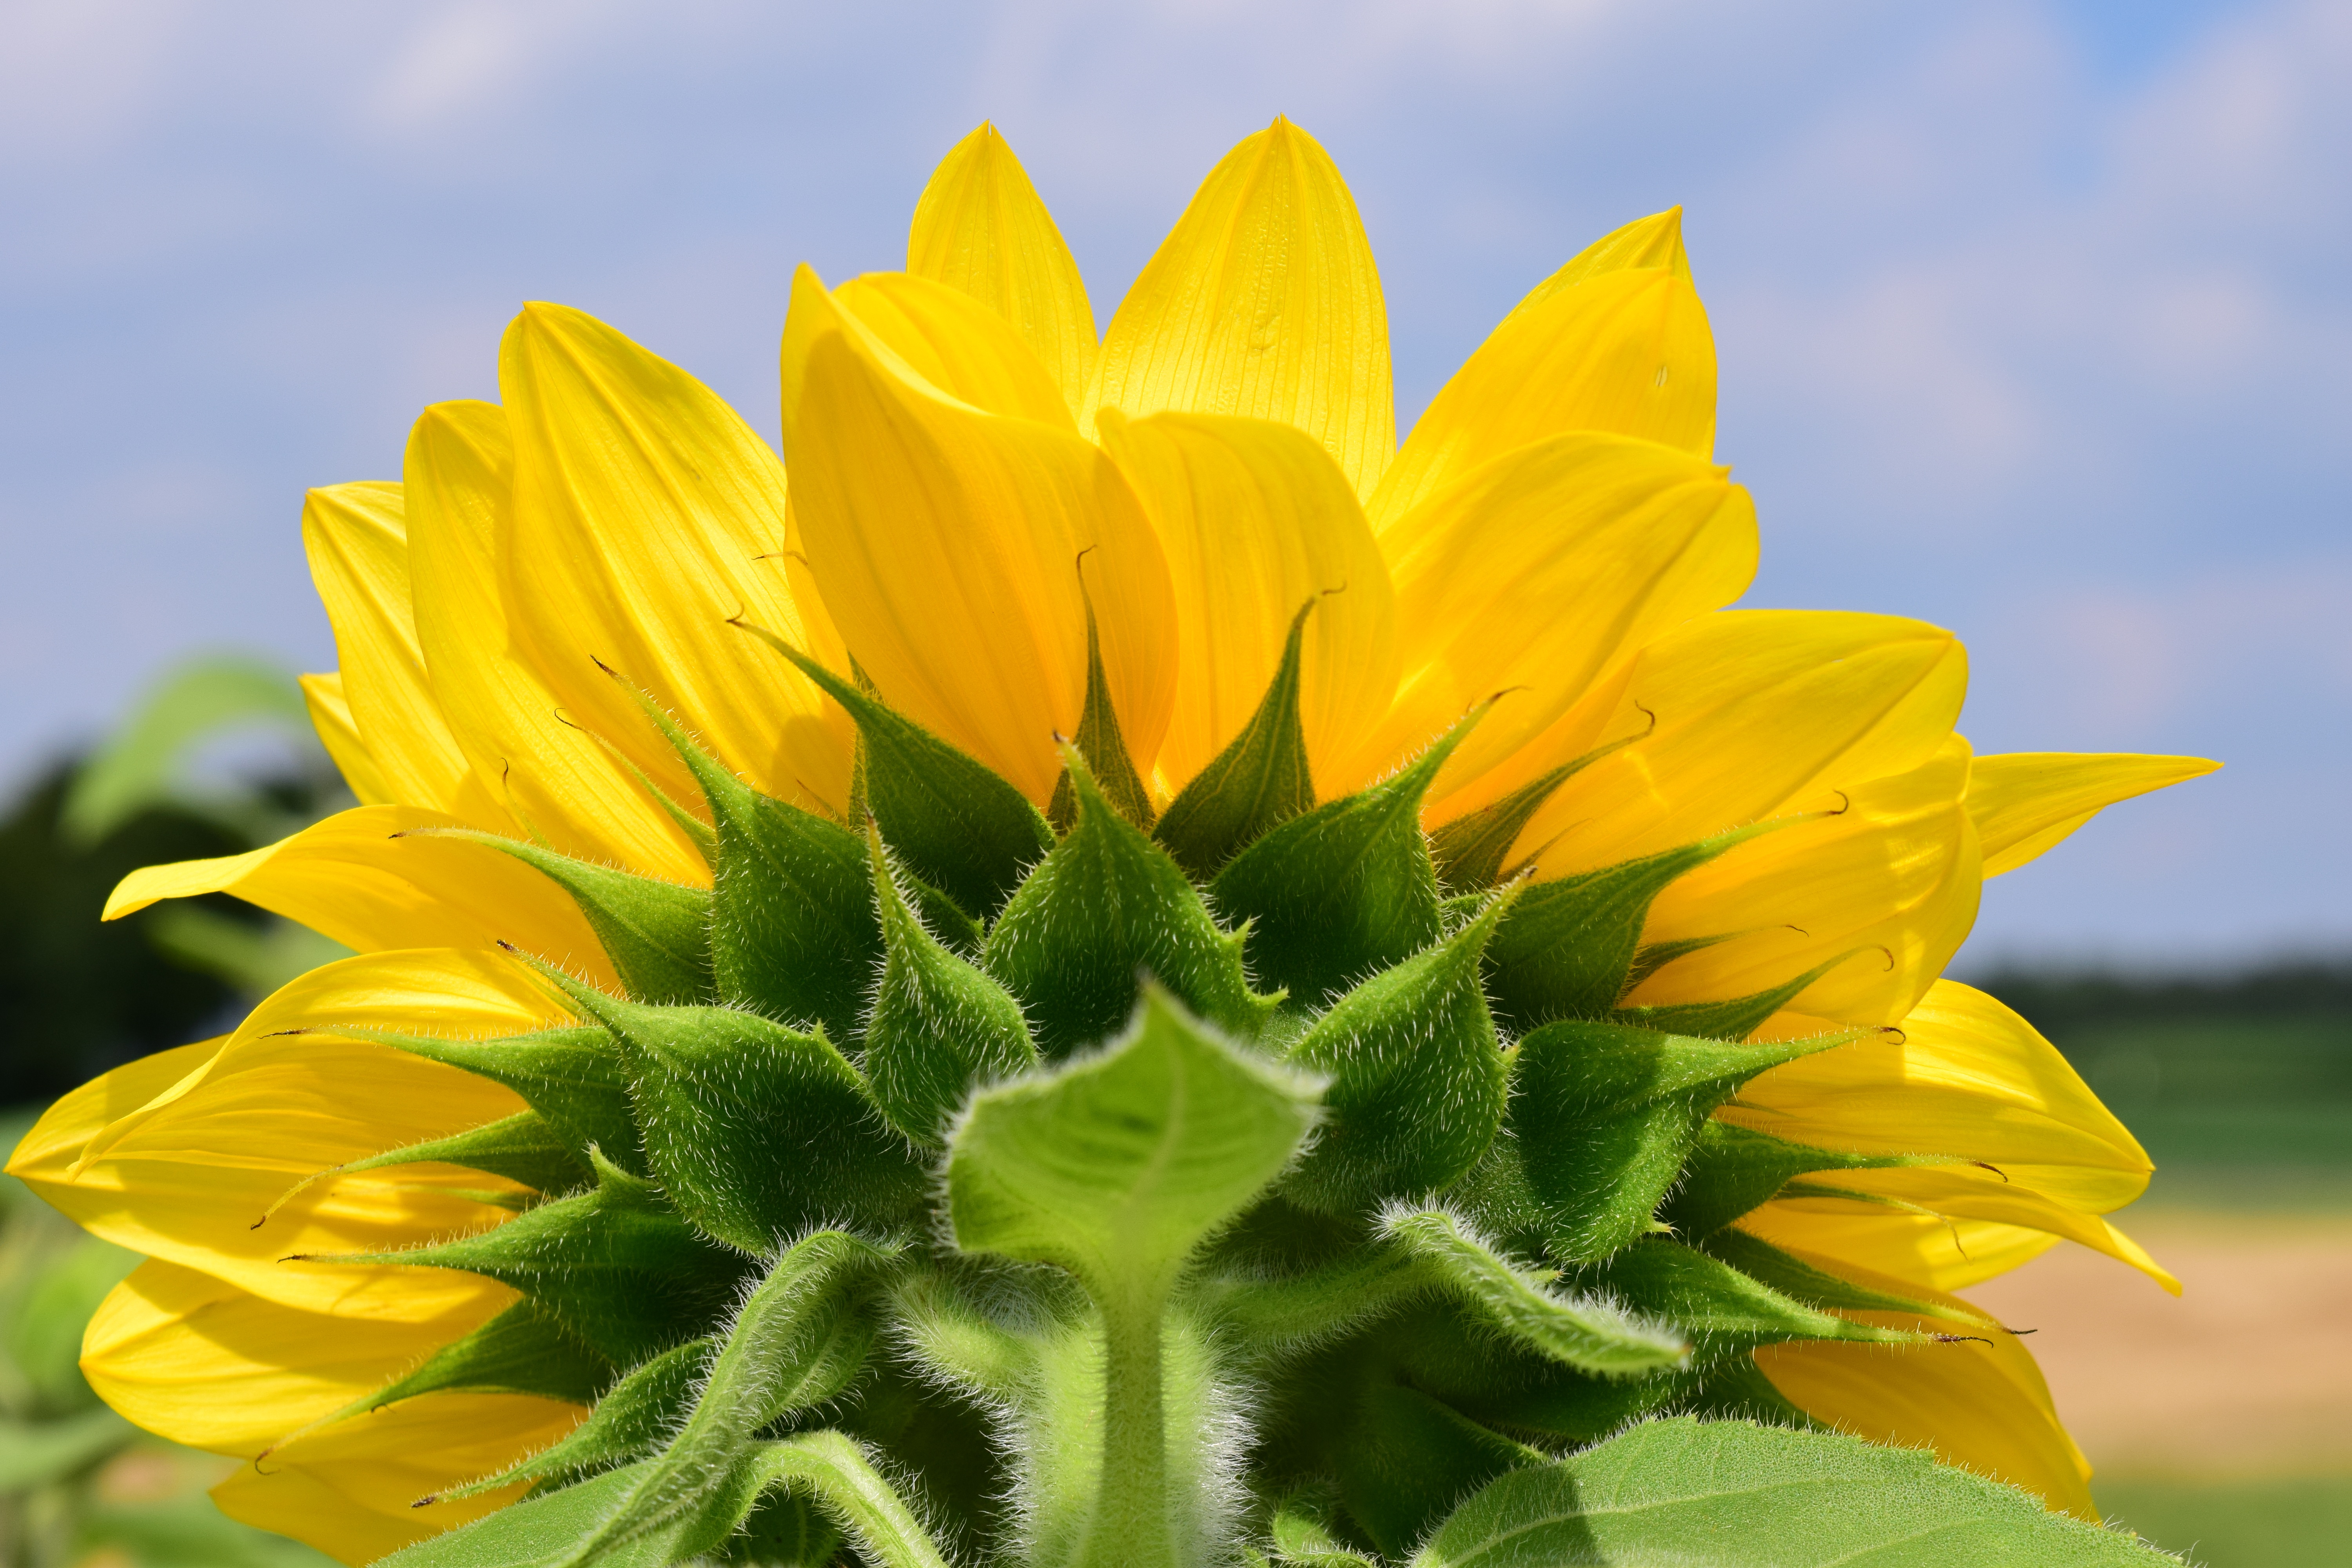
blossom, plant, sky, field, flower, petal, bloom, produce, yellow, close, flora, sunflower, back, sun flower, section, macro photography, flowering plant, daisy family, from the rear, asterales, partially receptive, sunflower seed, annual plant, plant stem, land plant